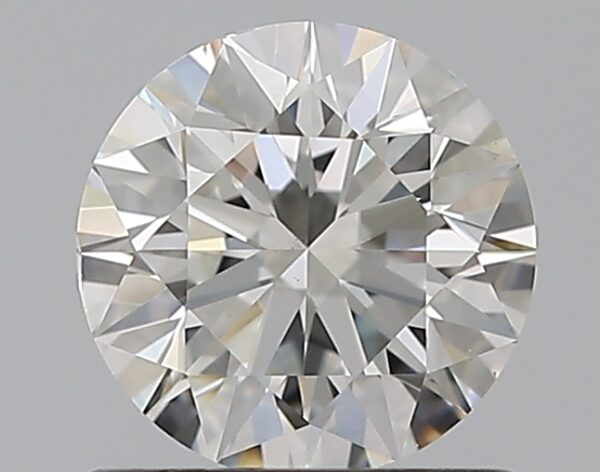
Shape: round
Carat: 0.8
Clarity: VS2
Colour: G
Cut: EX
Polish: EX
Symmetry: VG
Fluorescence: N
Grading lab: GIA
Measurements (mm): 5.89 x 5.94 x 3.72